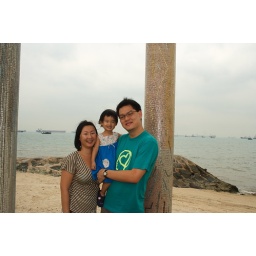
Erin looks cool in her blue dress